UNESCO Prize for Girls' and Women's Education

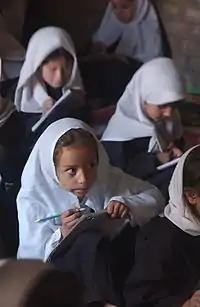
Girls’ classroom in Afghanistan

The UNESCO Prize for Girls’ and Women’s Education is an award, recognizing outstanding contributions to the advancement of female education. Supported by the Government of the People’s Republic of China, the Prize is conferred annually to two laureates. The prize awards USD 50,000 to each laureate to further their work in the area of girls’ and women’s education. Laureates are nominated by Member States, in consultation with their National Commissions, as well as non-governmental organizations in official partnership with UNESCO. They are recognized by UNESCO's Director General.